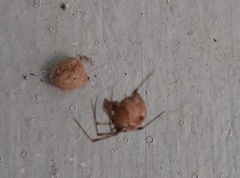
Species: Parasteatoda_tepidariorum